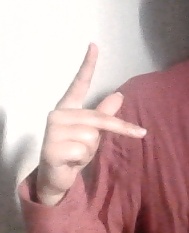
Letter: dha